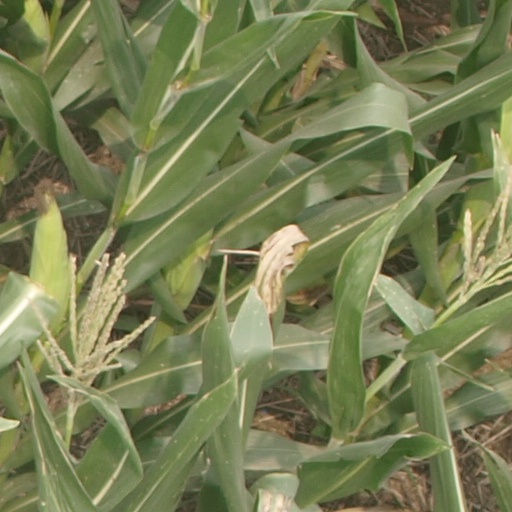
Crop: maize; corn